Scooby-Doo! and WWE: Curse of the Speed Demon

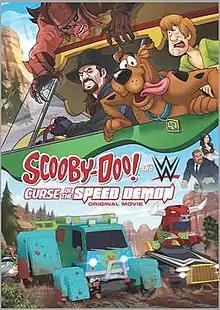
DVD cover featuring The Undertaker, Scooby-Doo, and Shaggy Rogers on the foreground

Scooby-Doo! and WWE: Curse of the Speed Demon (also known as Scooby-Doo! WrestleMania Mystery 2) is a 2016 direct-to-DVD animated comedy mystery racing film, a sequel to "Scooby-Doo! WrestleMania Mystery" and the twenty-seventh entry in the direct-to-video series of "Scooby-Doo" films. It is a co-production between Warner Bros. Animation and WWE Studios. It premiered at San Diego Comic-Con on July 23, 2016, followed by a digital release on July 26, 2016. It was released on DVD on August 8, 2016, in the United Kingdom. The film was also released on both DVD and Blu-Ray on August 9, 2016, in the United States by Warner Home Video.